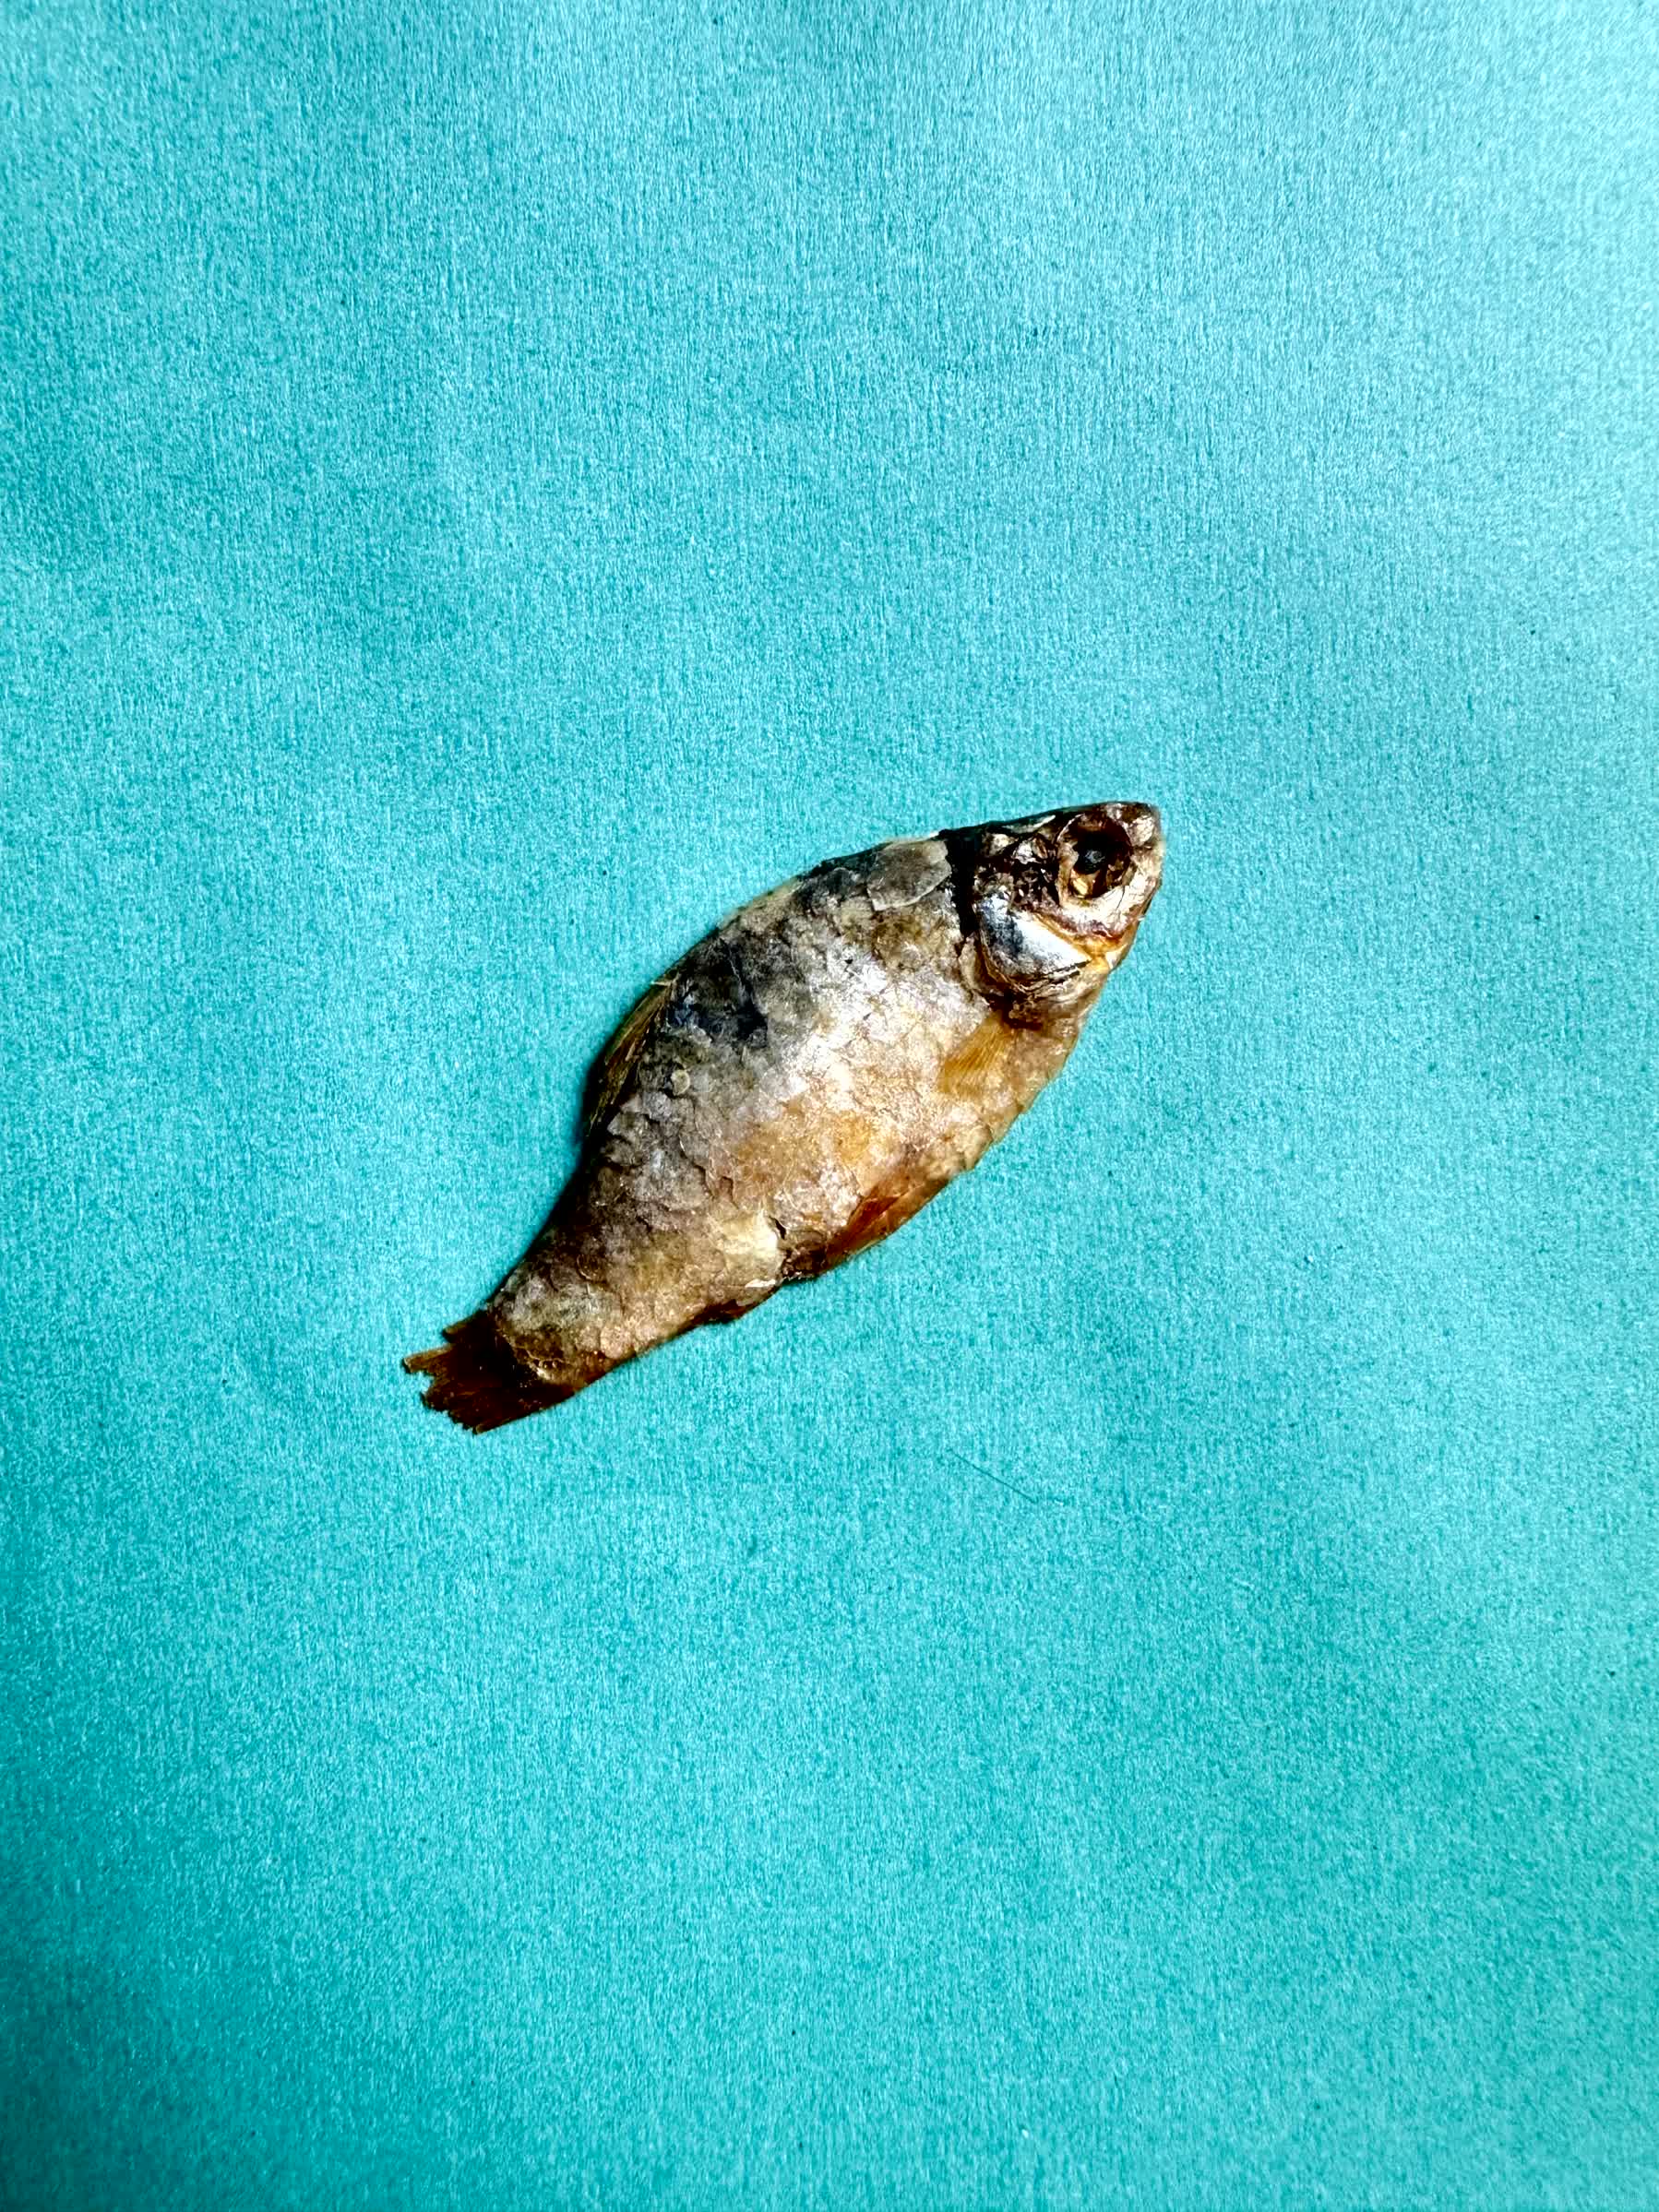
Species: puti chepa